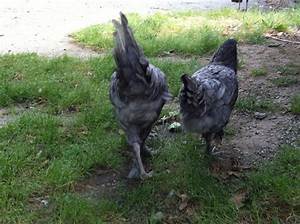
Label: gallina